London Docklands Development Corporation

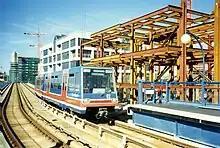
The Docklands Light Railway at South Quay in 1991, both built as a result of LDDC interventions

The London Docklands Development Corporation (LDDC) was a quango agency set up by the UK Government in 1981 to regenerate the depressed Docklands area of east London. During its seventeen-year existence, it was responsible for regenerating an area of in the London Boroughs of Newham, Tower Hamlets and Southwark. LDDC helped to create Canary Wharf, Surrey Quays Shopping Centre, London City Airport, ExCeL London, London Arena and the Docklands Light Railway, bringing more than 120,000 new jobs to the Docklands and making the area highly sought after for housing. Although initially fiercely resisted by local councils and residents, today it is generally regarded as having been a success and is now used as an example of large-scale regeneration, although tensions between older and more recent residents remain.